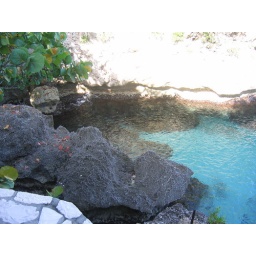
View down our balcony -- not exactly jumping in the water from here!!